Erin Hunter

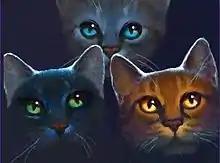
The main characters of "Warriors: Power of Three"

In "Warriors", "Seekers", "Bravelands", and "Bamboo Kingdom" a specific order is followed. First, Holmes, the editor, sends in the preliminary script and outline to whoever is writing the book. Then, the author develops Holmes' ideas into a single book which is sent back to Holmes for one last check-over and edit. After she finishes, she sends it to HarperCollins for publication. After Holmes stepped back from editing under the Erin Hunter name in 2017, a team of editors took over the writing of the preliminary scripts and the editing of drafts.